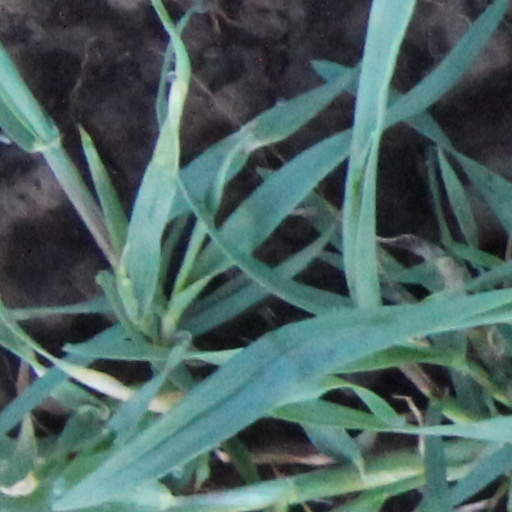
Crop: wheat